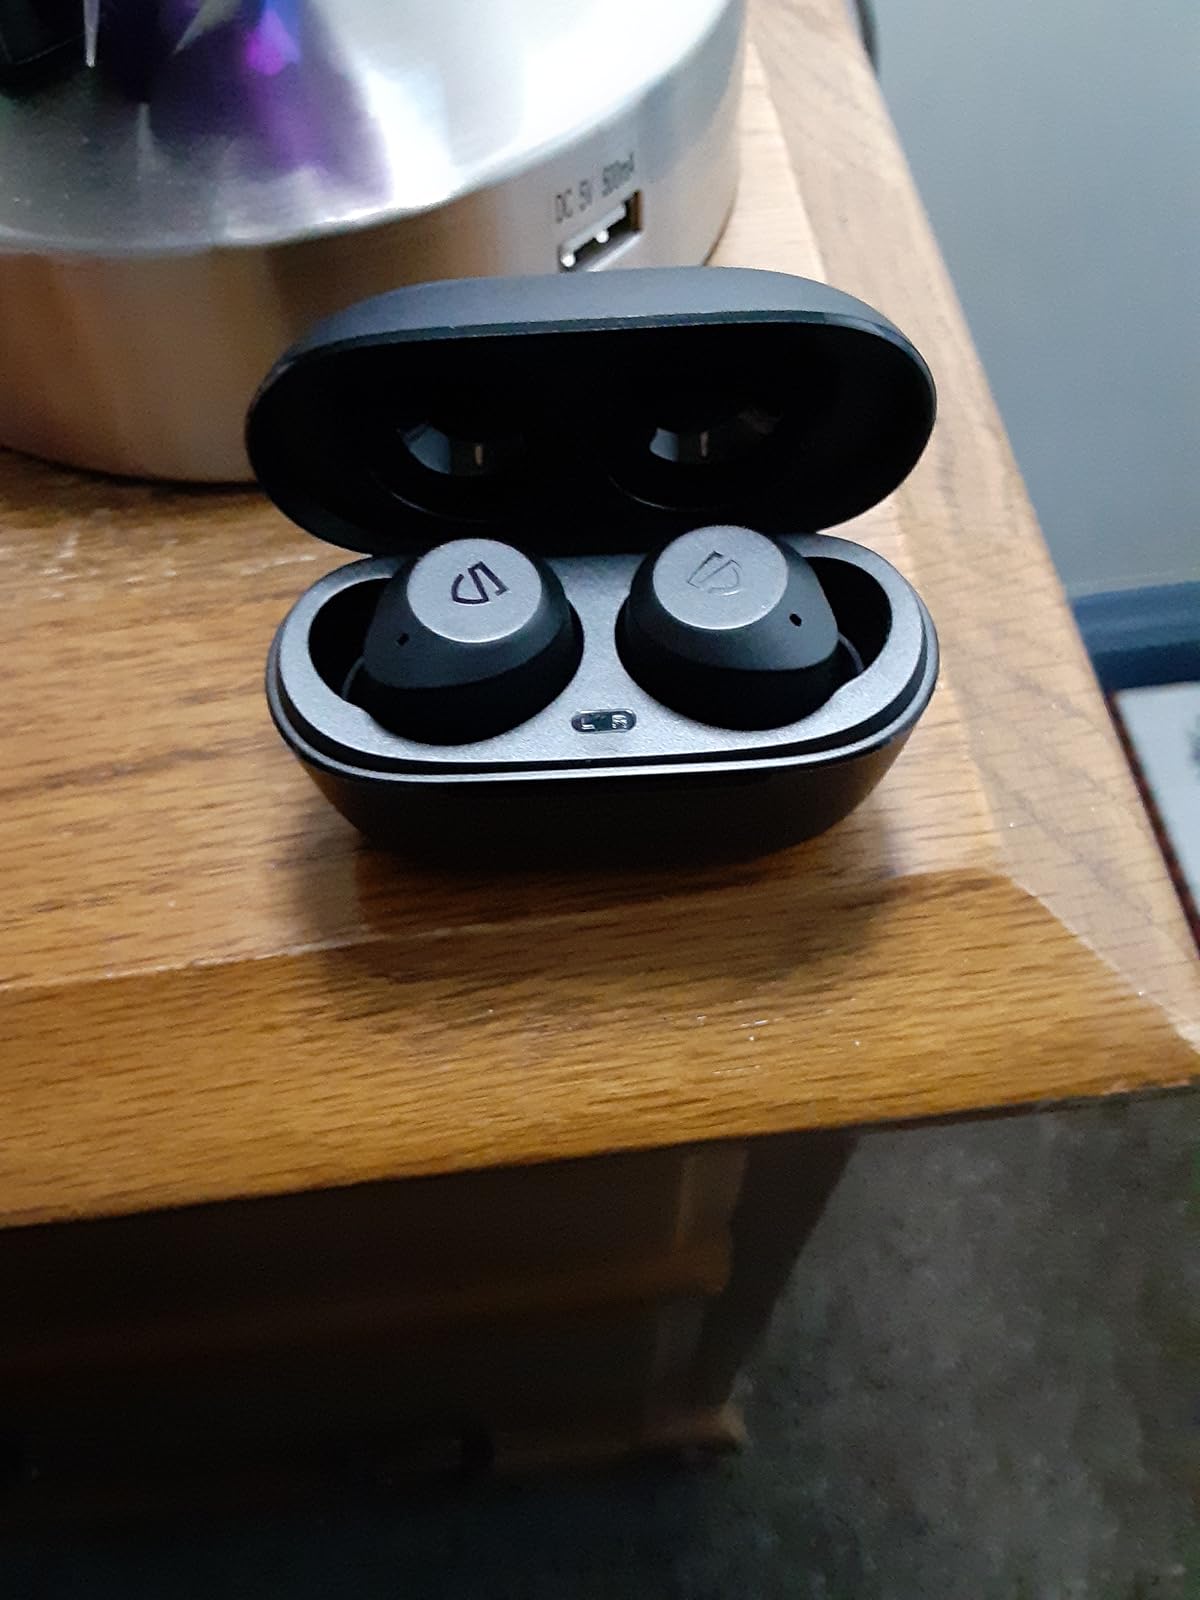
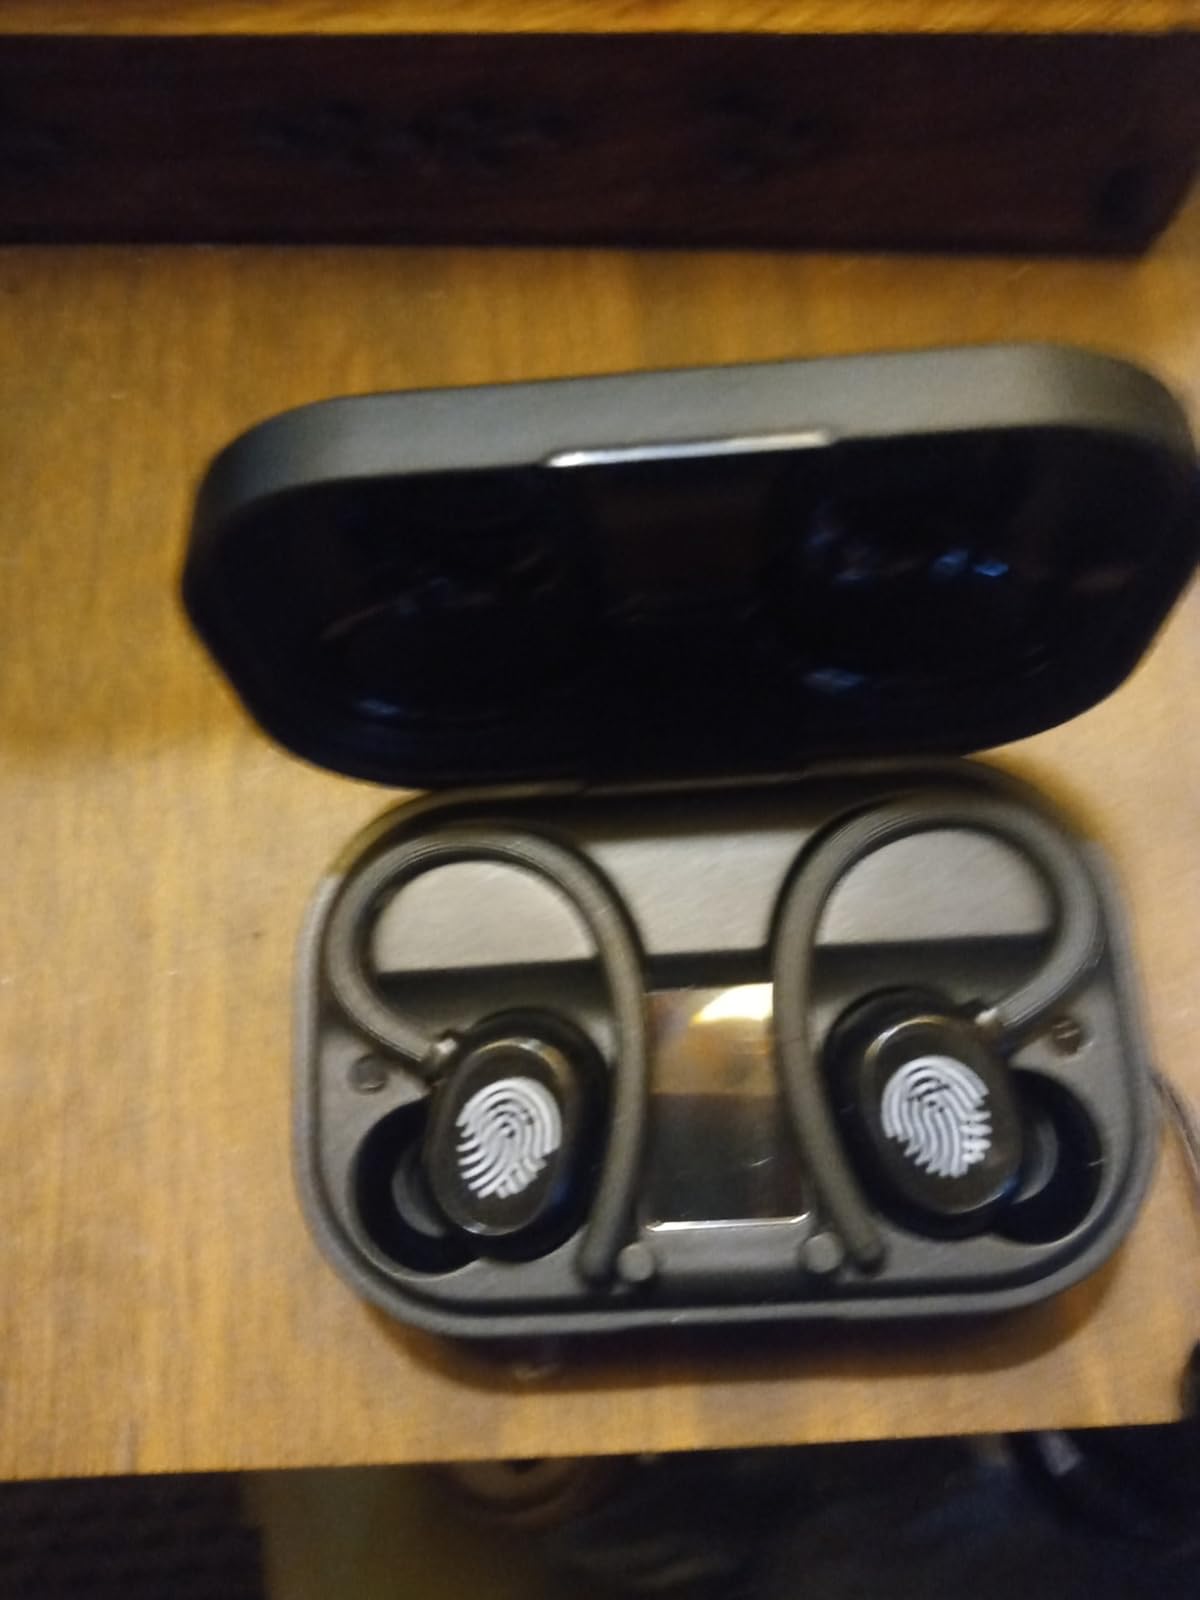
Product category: earbuds
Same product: no